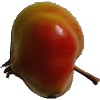
Label: Apple Red Yellow 2